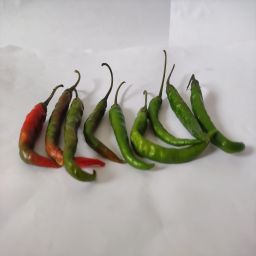
Crop: Chile Pepper
Quality: Ripe